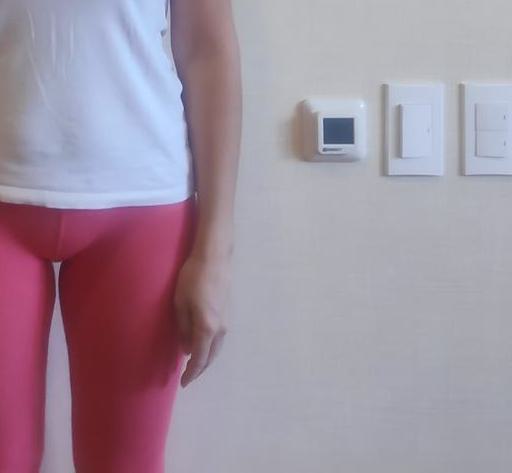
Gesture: no_gesture